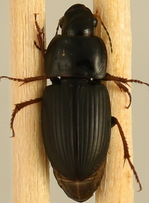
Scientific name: Anisodactylus dulcicollis
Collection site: Blandy Experimental Farm Site (BLAN), plot BLAN_003